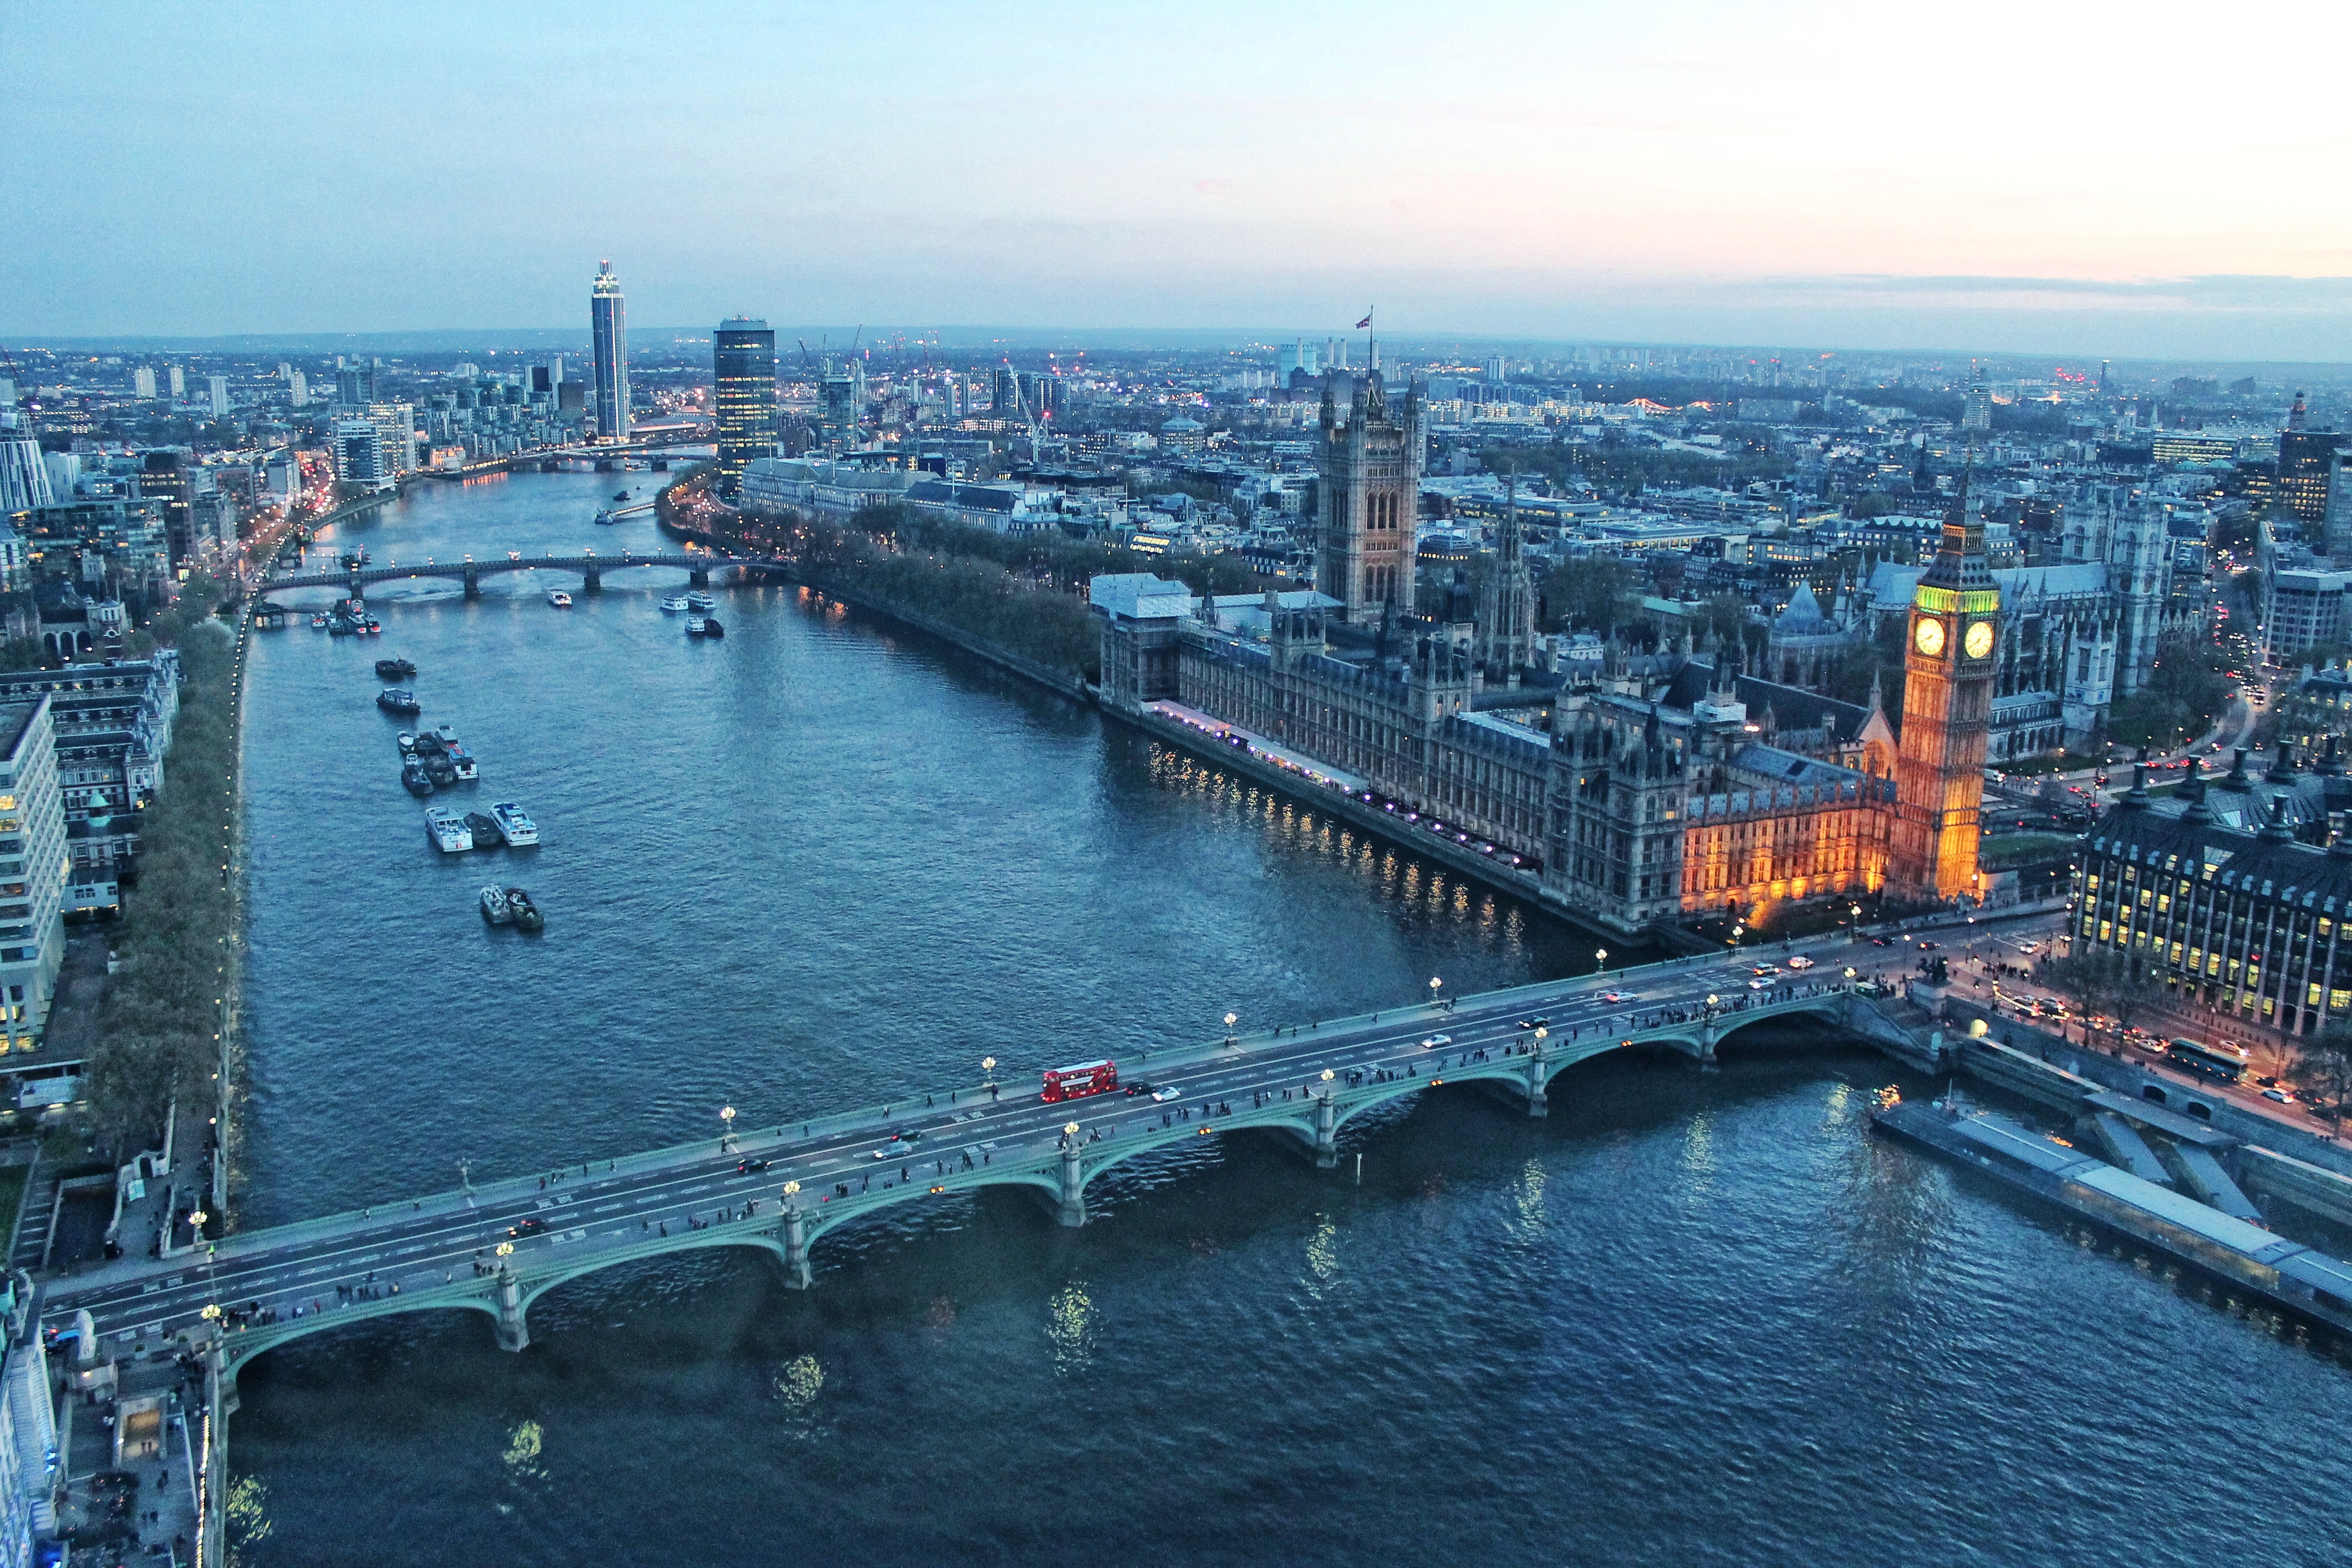
dock, bridge, skyline, city, river, cityscape, panorama, dusk, reflection, vehicle, landmark, harbor, marina, port, waterway, big ben, london, channel, aerial photography, the river thames, united kingdom parliament decision